Savoy Hotel and Grill

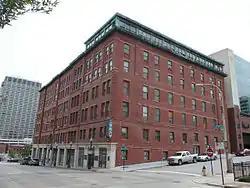

The Savoy Hotel and Grill was a historic hotel and restaurant in Kansas City, Missouri. The Savoy Hotel was the oldest continuously operating hotel in the United States west of the Mississippi River until it closed in 2016 to undergo extensive renovation by 21c Museum Hotels and reopened in 2018. In 1974 it was listed on the National Register of Historic Places as "Savoy Hotel and Grill". Most recently, it is now called "Hotel Savoy Kansas City, Tapestry Collection by Hilton" and will be receiving a facelift in 2025.